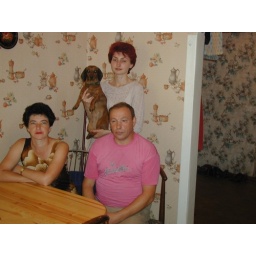
Malkovskys in the kitchen of the safe house